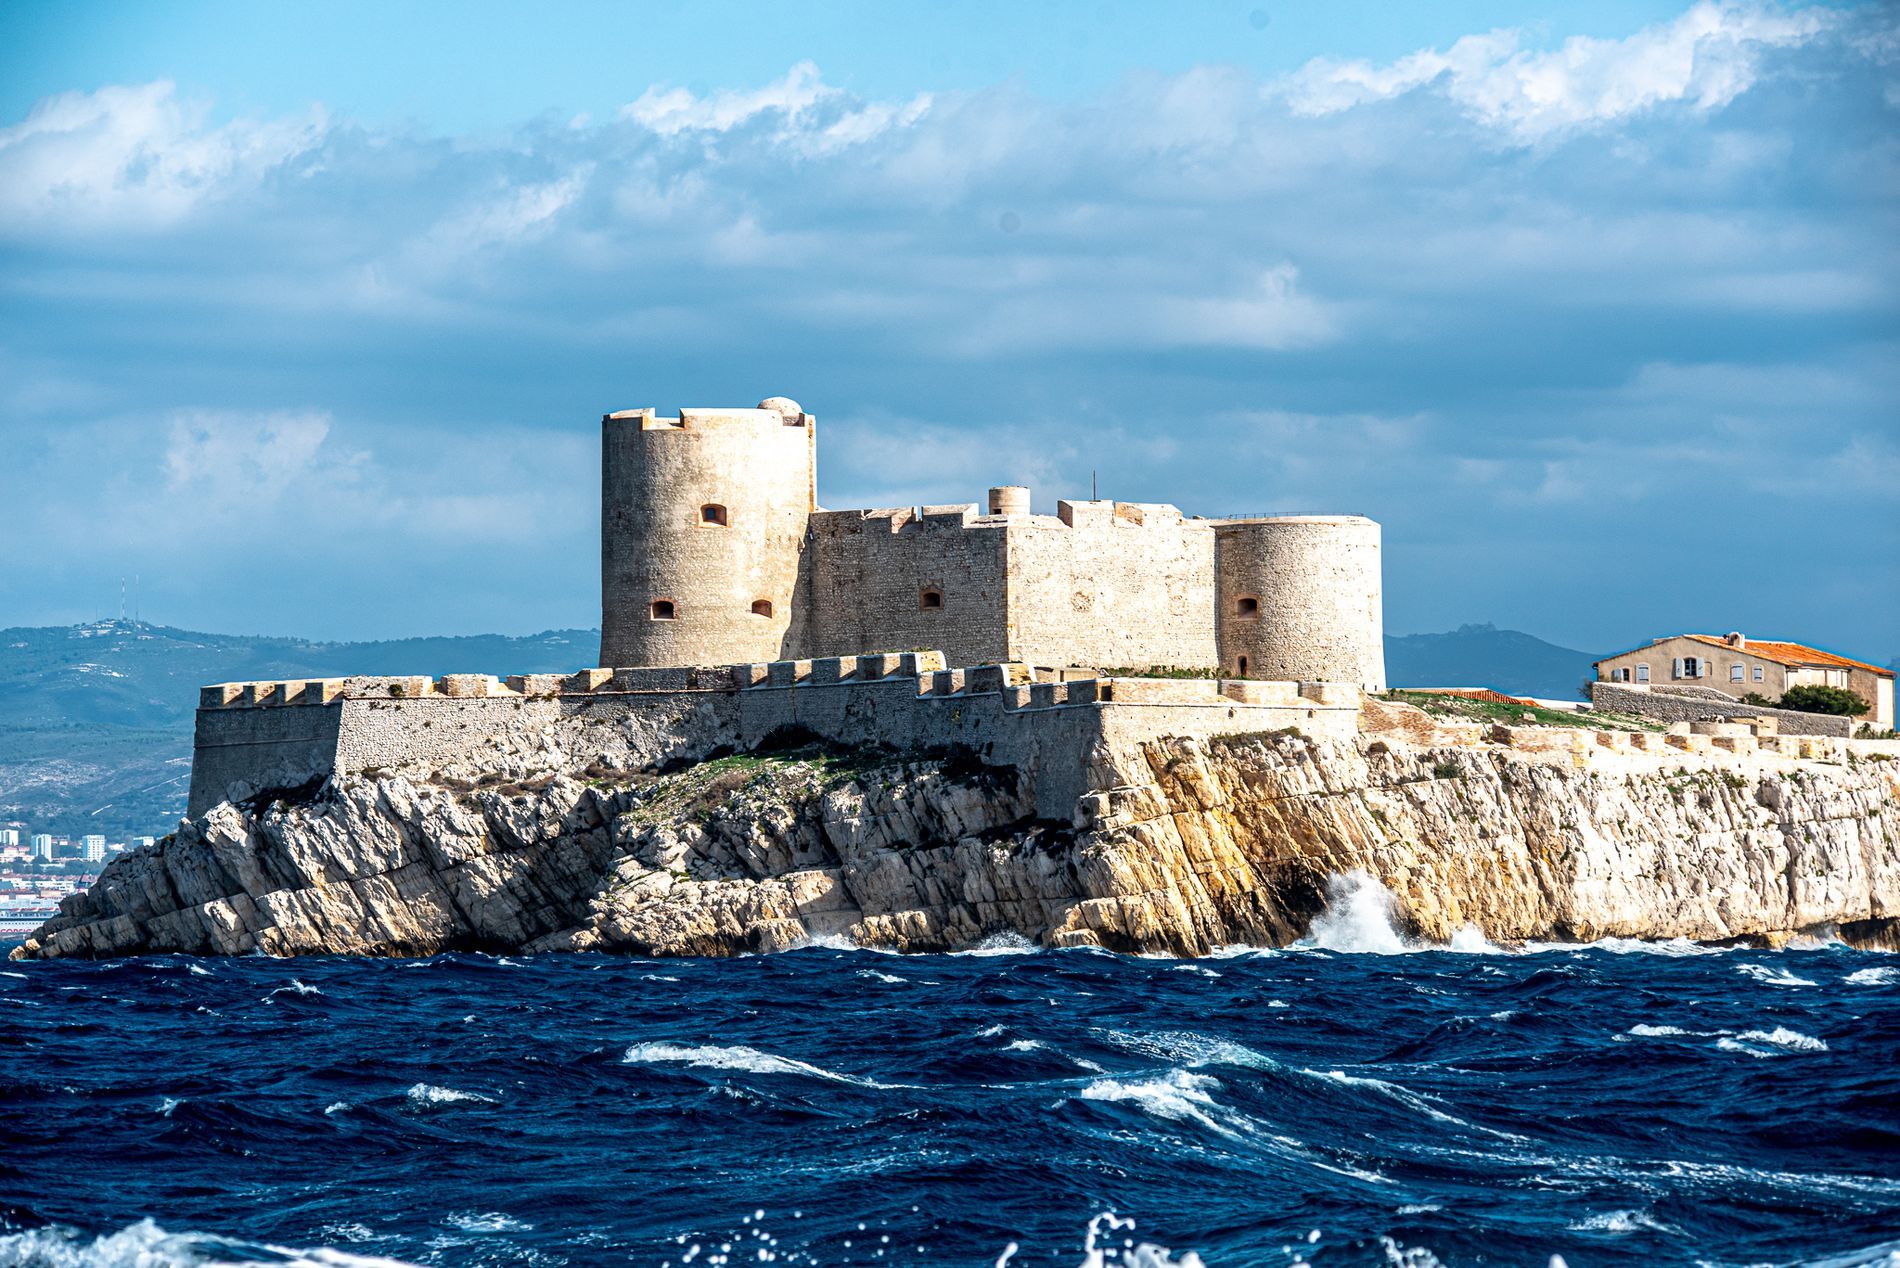
Castle on the Sea
A historical stone castle with round towers on a rocky island, There's a house on the island with the castle and some trees in front of it, All surrounded by a blue sea. At a distance there are mountains and a small city in front of it, All under a cloudy blue sky.
A wide shot that captures the entire castle and a portion of its surroundings, including the sea and the sky.  The daylight is bright and somewhat faint due to the partly cloudy sky, The overall mood feels somewhat dramatic and isolated, emphasising the castle position against the sea and sky.
Labels: Architecture, Building, Castle, Fortress, Fort, Sky, Water, Trees, Island, Mountains, City, House
Camera: NIKON CORPORATION NIKON D750
Lens: 150.0-500.0 mm f/5.0-6.3, Sigma 150-500mm F5-6.3 DG OS APO HSM
Aperture: F8
Exposure: 1/1000 sec
ISO: 250
Focal length: 150.0 mm